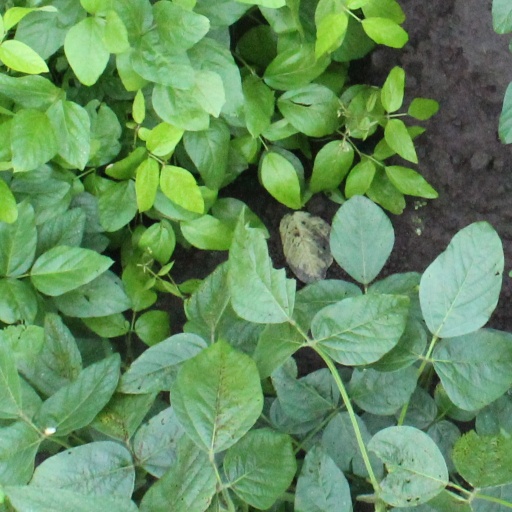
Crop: soybean